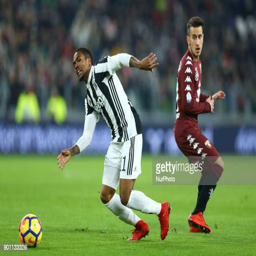
soccer player during the match